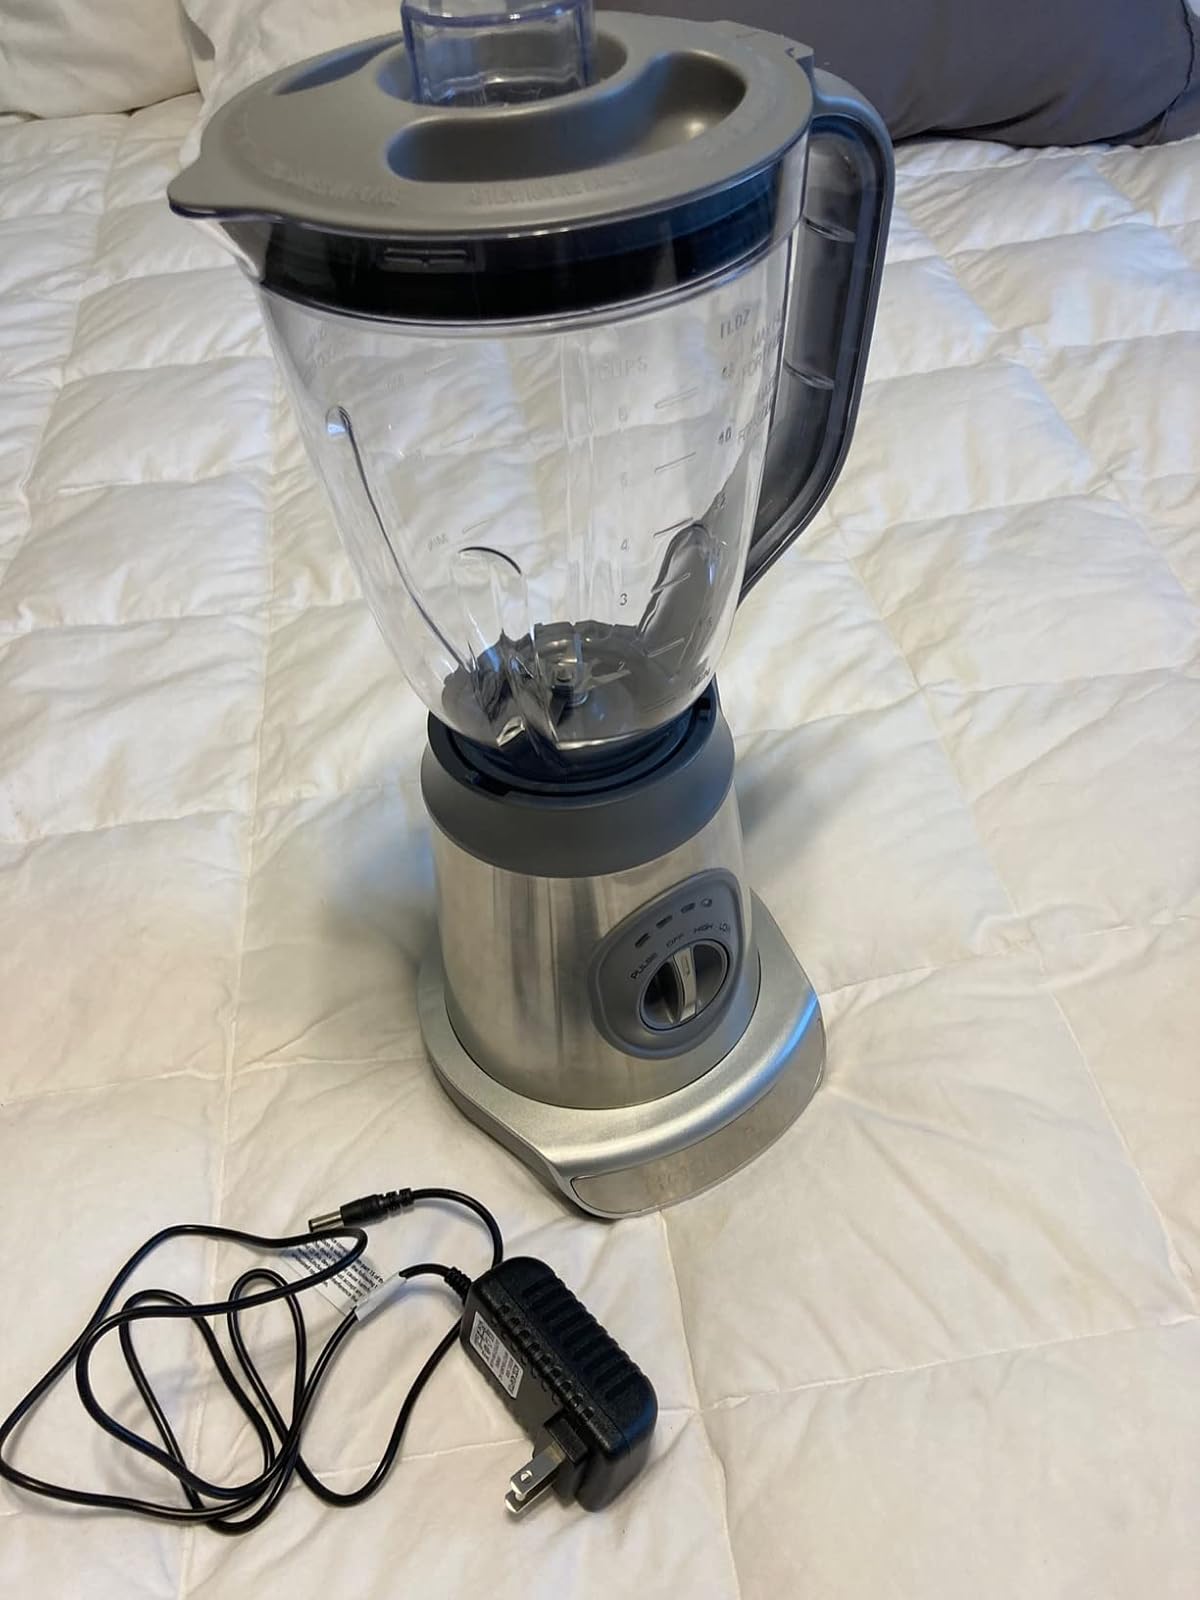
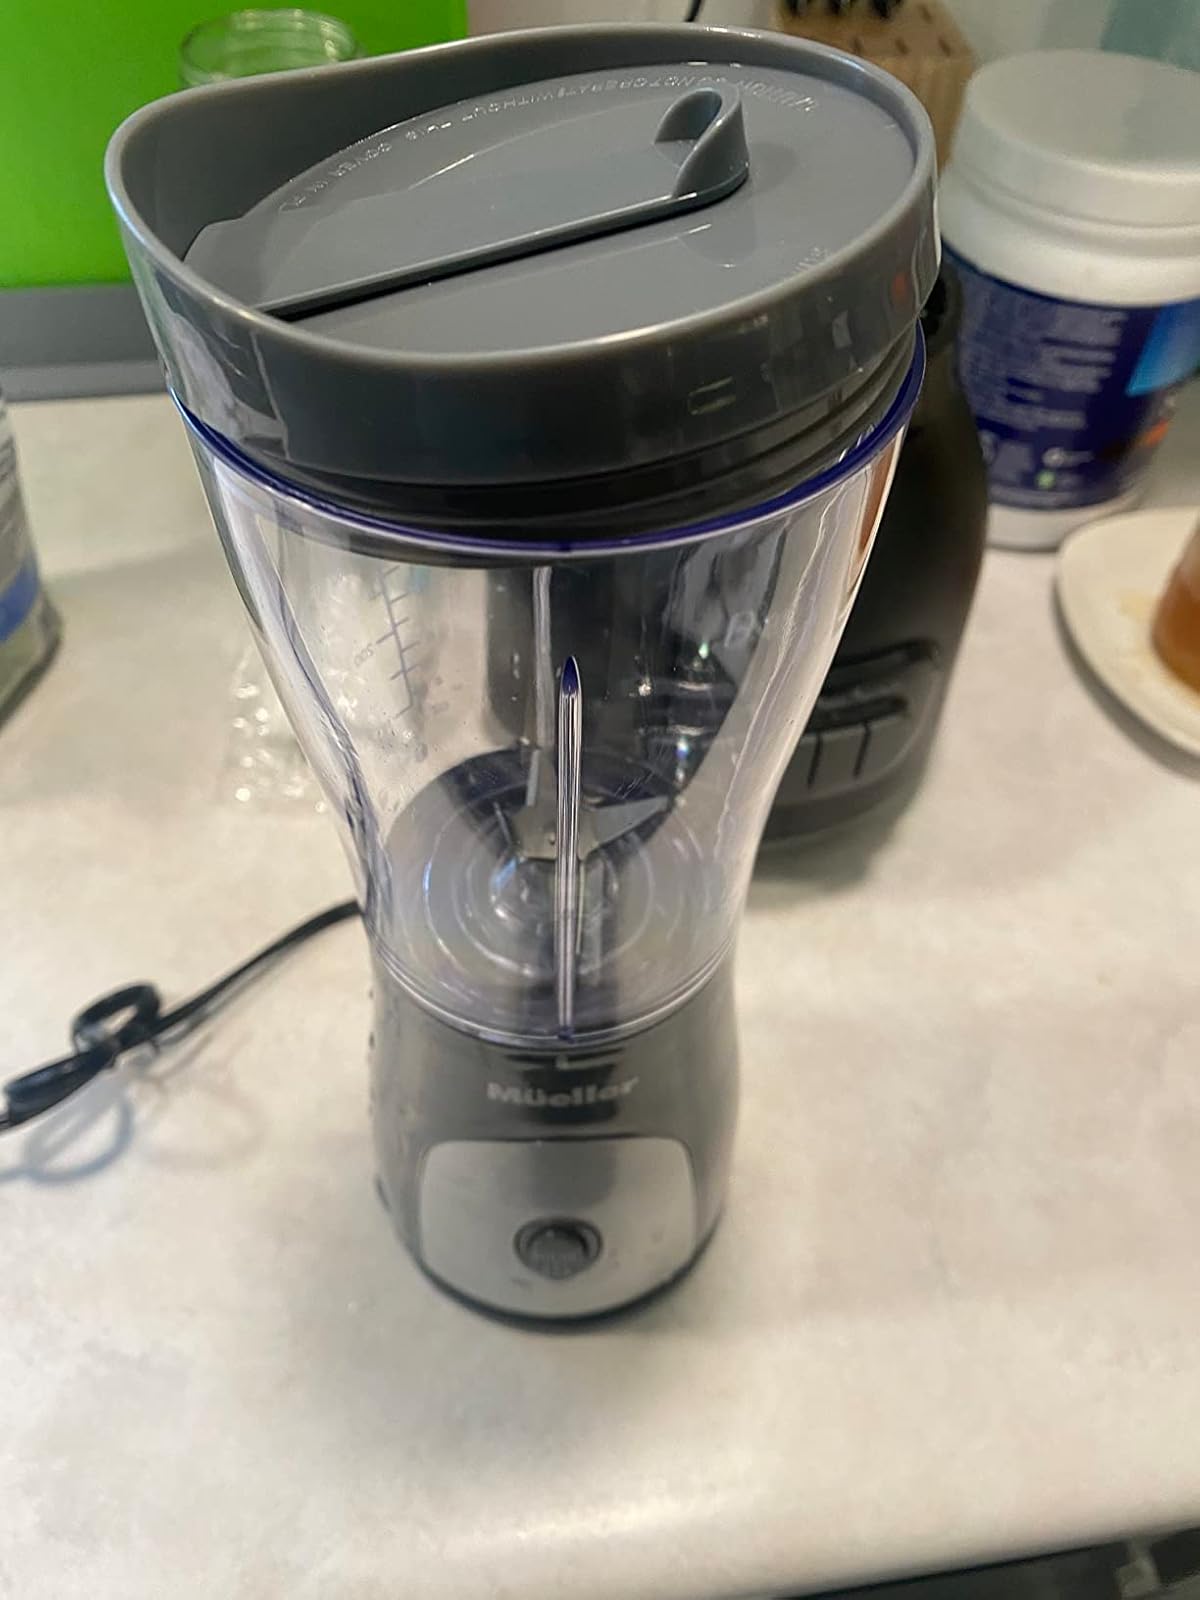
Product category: items_blender
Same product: no